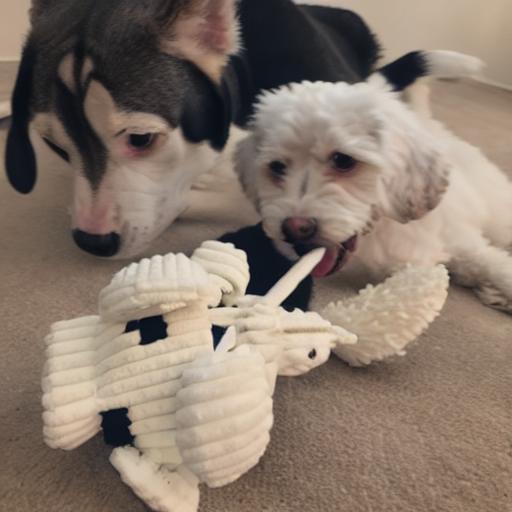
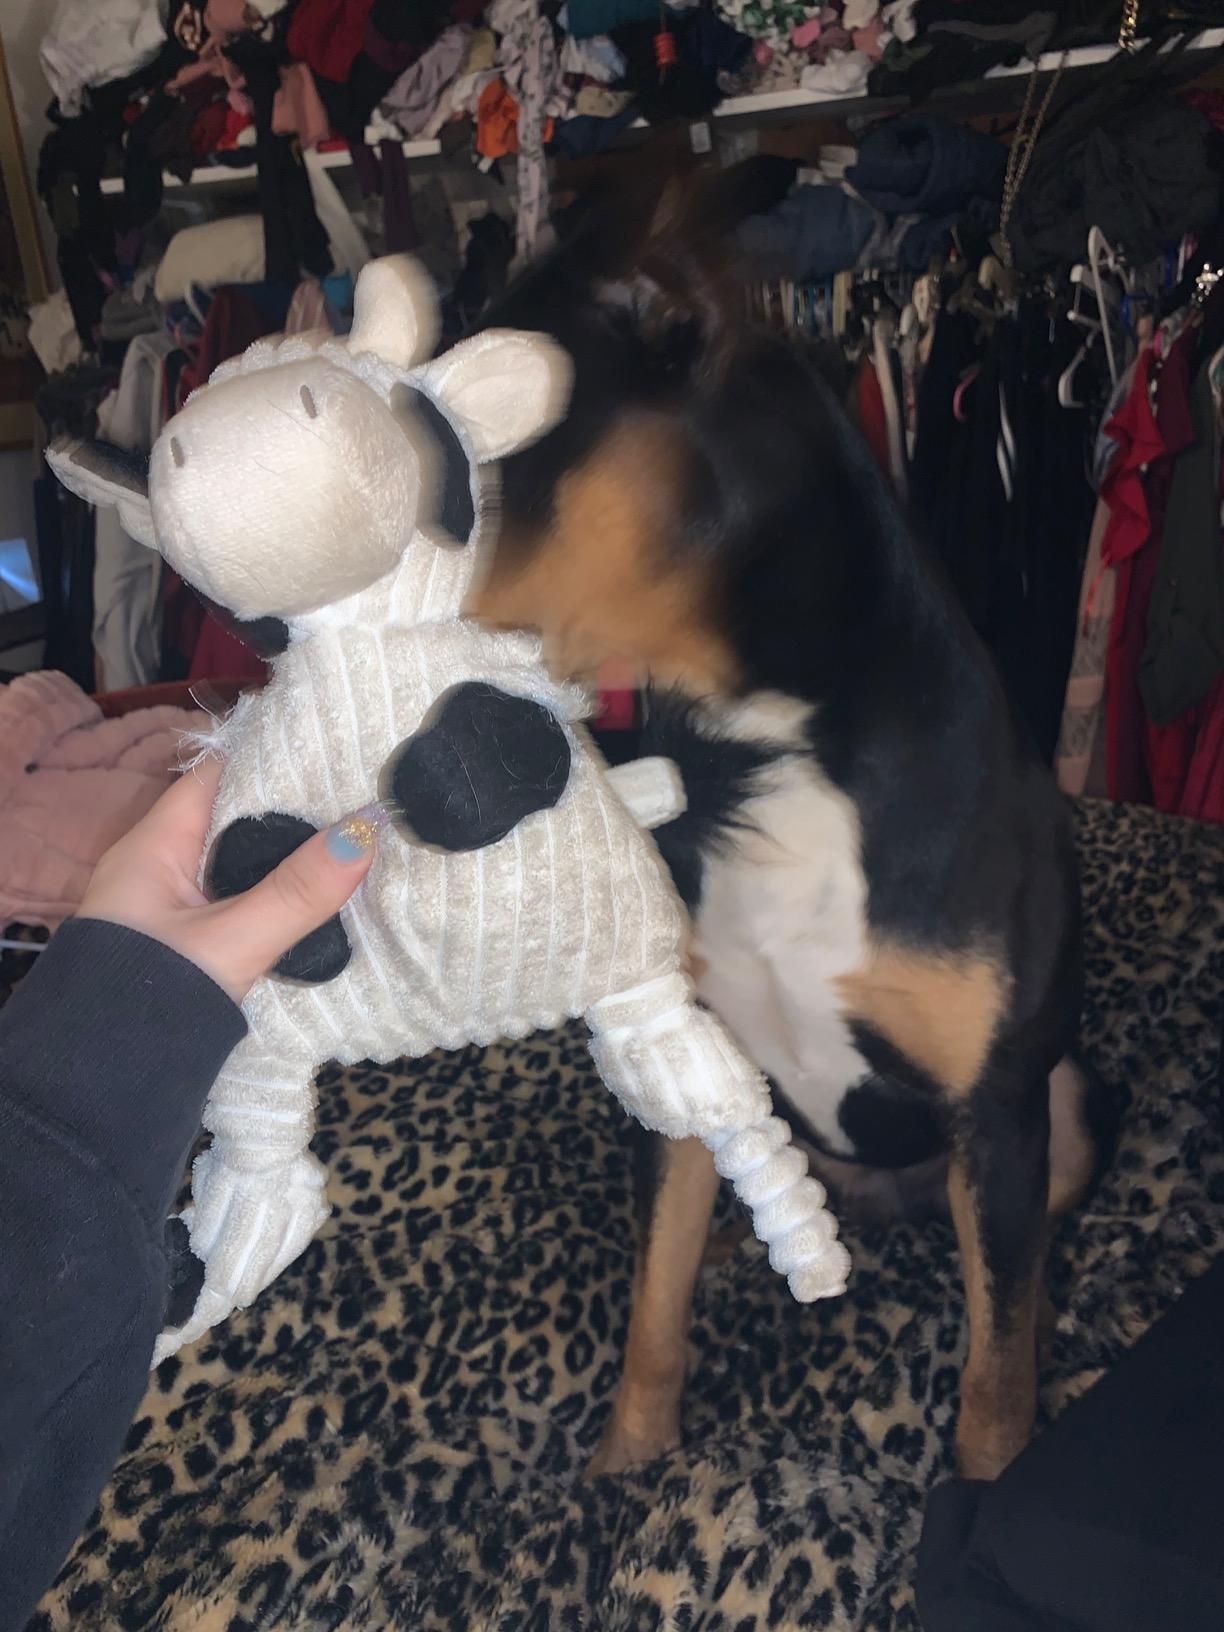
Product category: items_toy
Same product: no